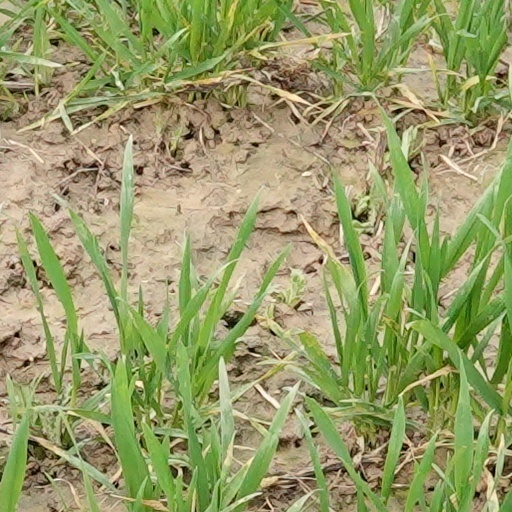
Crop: wheat